1924 Birthday Honours

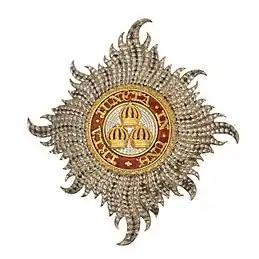
Civilian star of the Knight Grand Cross of the Order of the Bath

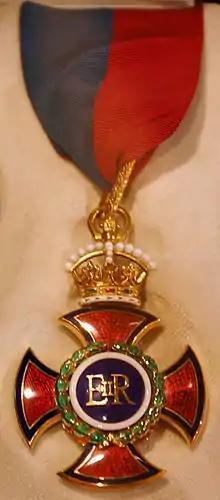
The riband and badge of the Order of Merit

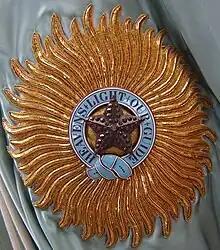
Star of a Knight Grand Commander of the Most Exalted Order of the Star of India

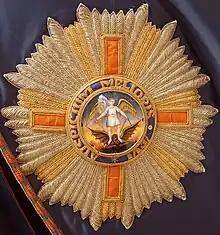
Star of the Order of Saint Michael and Saint George

"On the termination of the administrative functions of the British South Africa Company in Northern Rhodesia —"